Luboš Loučka

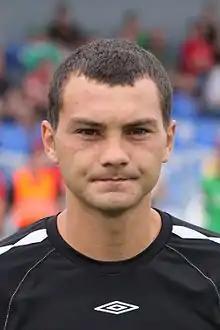

Luboš Loučka (born 25 August 1982) is a Czech football manager and former player.